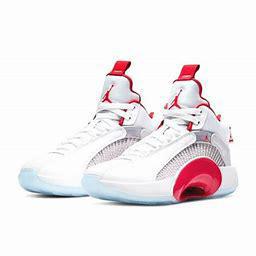
Brand: Jordan
Model: 100